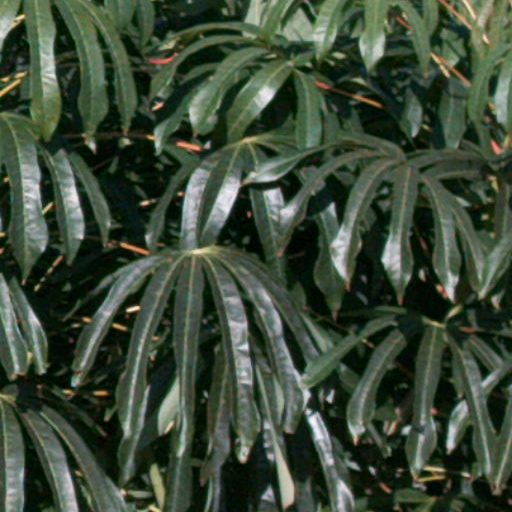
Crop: cassava